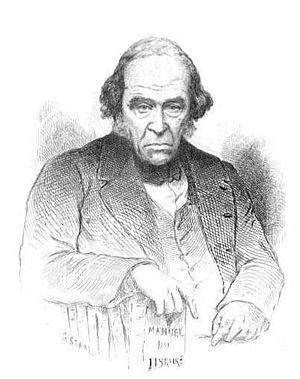
Jacques-Charles Brunet est un bibliographe français, né à Paris le 2 novembre 1780 et mort le 14 novembre 1867.